Okulovka (town), Novgorod Oblast

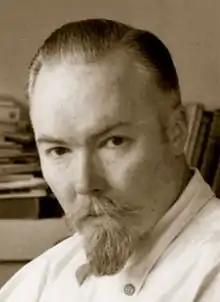
G. de Roerich

Okulovka contains twenty-nine cultural heritage monuments of local significance. These include pre-1917 houses and workshops, monuments to fallen soldiers, and one archaeological site.